1834 massacre of friars in Madrid

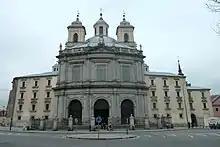
Basilica of "San Francisco el Grande"

In Madrid the first cases of cholera occurred at the end of June 1834 and although the government of Francisco Martínez de la Rosa denied its existence, he quickly left Madrid on June 28, together with the regent María Cristina de Borbón-Dos Sicilias and the royal family, to take refuge in the palace of La Granja in Segovia, which caused great indignation among the inhabitants of the capital. To this feeling of helplessness was added the summer heat, rising food prices and rumors of imminent Carlist attacks, which increased popular discontent. On July 15, news reached Madrid that Rodil's army had not been able to contain the Carlists either and that the pretender Carlos María Isidro de Borbón had entered Spain, proclaiming it in a manifesto from Elizondo.